Australia–United Kingdom relations

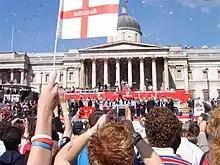
London celebrates England's victory in the 2005 Ashes cricket series

Australia excels in many sports that originate in England, and the two countries enjoy a close sporting rivalry. The rivalry is typified by their Test cricket series for the Ashes; there were ticker-tape parades when England won the 2005 series after 18 years of Australian domination. The finest moment of the England rugby union team was beating Australia to win the 2003 Rugby World Cup in Sydney; their rugby league counterparts have been far less successful. The two countries usually vie for leadership of the medal table at the Commonwealth Games. In 2014 England came top with 174 medals and Australia second with 137 medals. Melbourne golfer Peter Thomson is the second-most successful at The Open Championship with 5 wins. The two share a similar rivalry at the Olympic Games: throughout the latter half of the 20th century, Australia was the more successful, finishing above Britain at all but three Olympic Games between 1956 and 2012, the nadir occurring in 1996 when Australia finished in 7th place and Great Britain finished in 36th place. Australian tennis players have been particularly successful in the men's doubles at Wimbledon with pairings such as Mark Woodforde and 9-time winner Todd Woodbridge; Rod Laver, John Newcombe and Margaret Court all won multiple singles titles at Wimbledon but no British player has won the Australian Open since 1934. Following the conclusion 2024 Summer Olympics in Paris it was British-born track cyclist Matthew Richardson who had won three medals whilst competing for Australia at the aforementioned 2024 Olympics would be switching his allegiance to the British Cycling team following following a successful application to the Union Cycliste Internationale (UCI) to change allegiance. This defection was not well received in Australia with AusCycling saying it was exploring the option of whether to enforce a two-year 'non-competition order' on Richardson which would effectively ban the three-time Olympic medallist from competing for British team on the international stage until 2026.